Lancia Appia

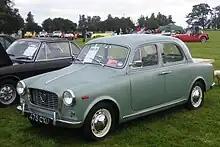
Third series saloon

In March 1959, the third series Appia was introduced at the Geneva Motor Show with a new front end. Lancia's traditional radiator shell-style grille was ultimately abandoned, in favour of an horizontal one inspired by the Lancia Flaminia flagship. Engine power went up again to 48 PS, as did top speed, to . The braking system was improved with twin leading shoe front drum brakes and a "Duplex" dual hydraulic circuit during the 1960 model year. Model designations were different from the previous two series: 808.807 for the LHD variant, and 808.808 for the RHD one.